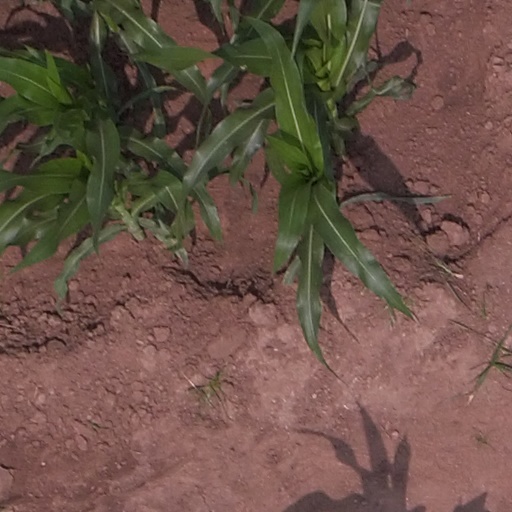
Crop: maize; corn